Snow White (Disney character)

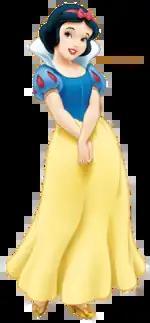
A promotional image of Snow White

Snow White is a fictional character and a main character from Disney’s first animated feature film "Snow White and the Seven Dwarfs" (1937). Voiced by Adriana Caselotti, the character is derived from the 1812 fairy tale collected by the Brothers Grimm.